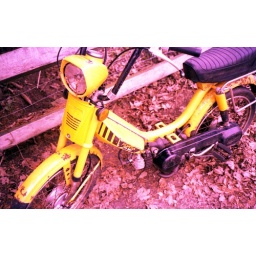
a yellow motor bike that is in need of some repair. Minolta AF-C. Fuji T64 (expired 8/09) xpro